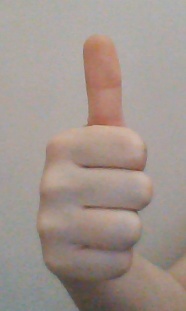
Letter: aleff